Combat (French Resistance)

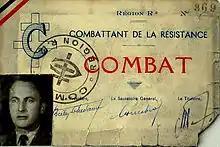
ID from a combat member active in Marseille (Région R2).

Combat was a large movement in the French Resistance created in the non-occupied zone of France during the World War II (1939–1945).